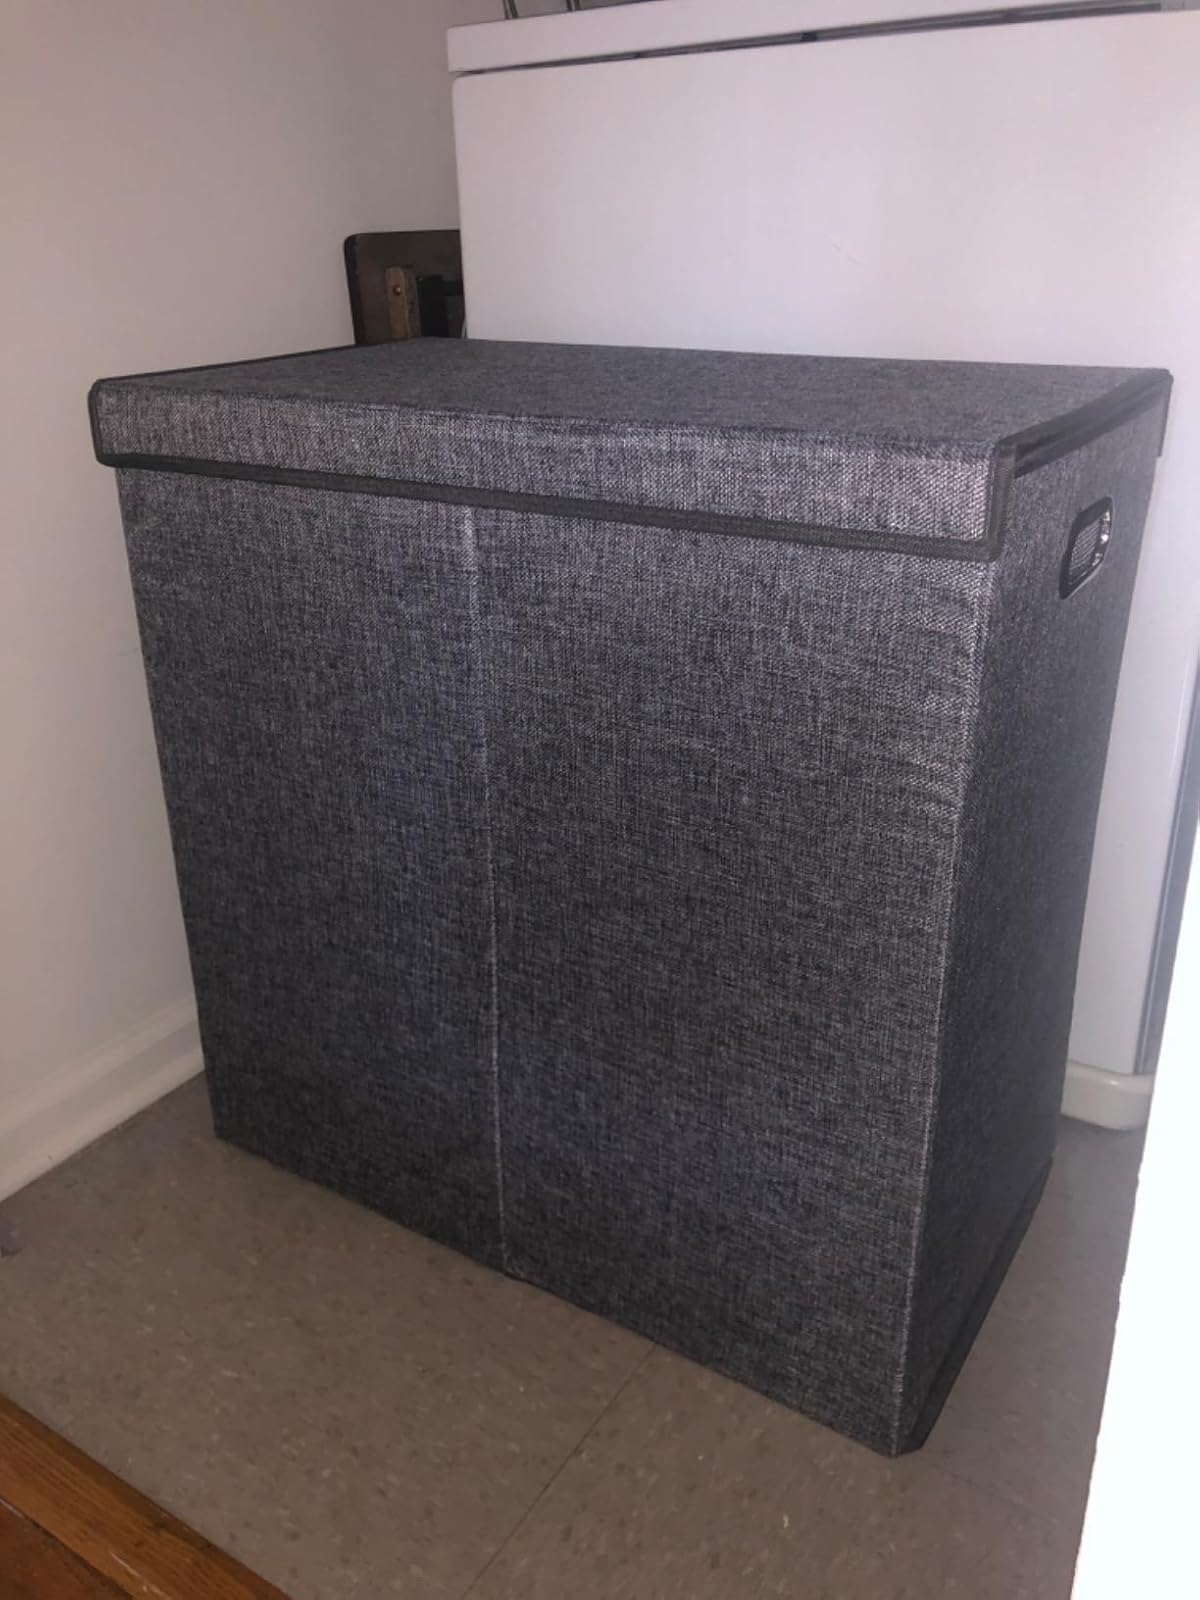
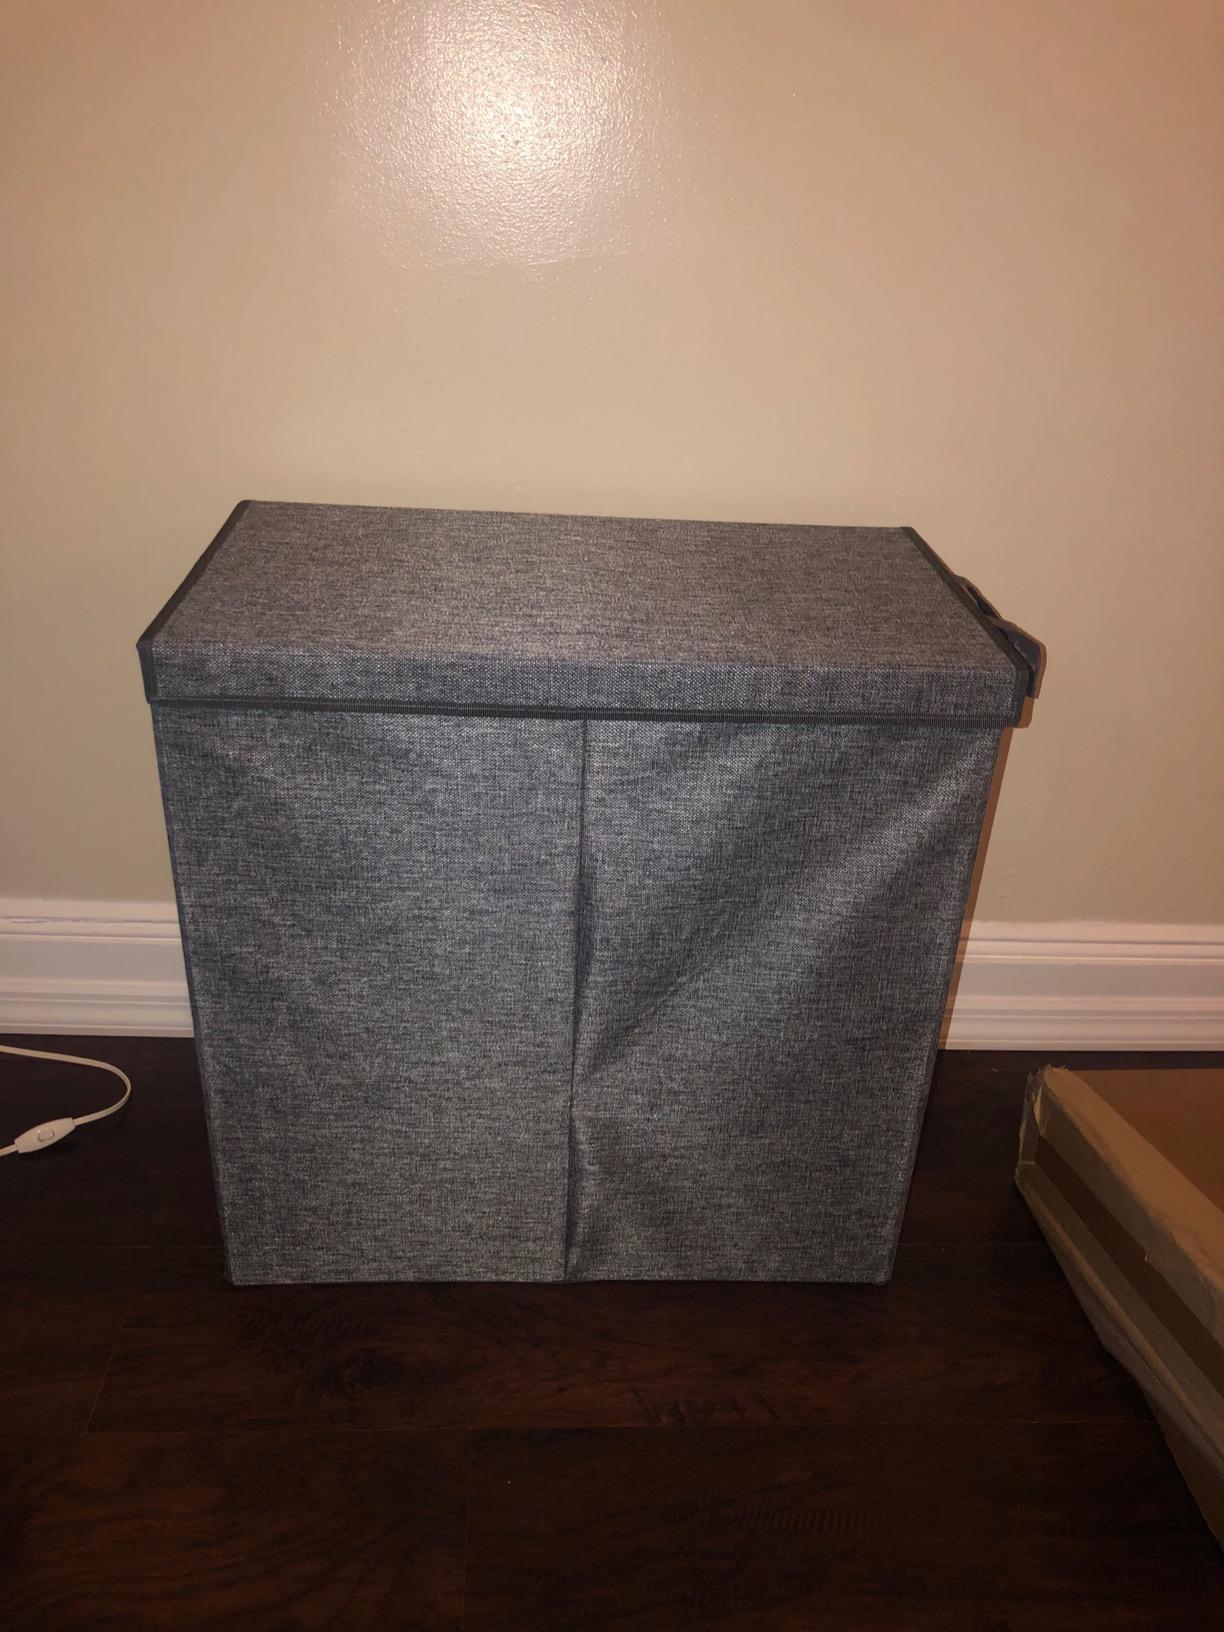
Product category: items_hamper
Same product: yes